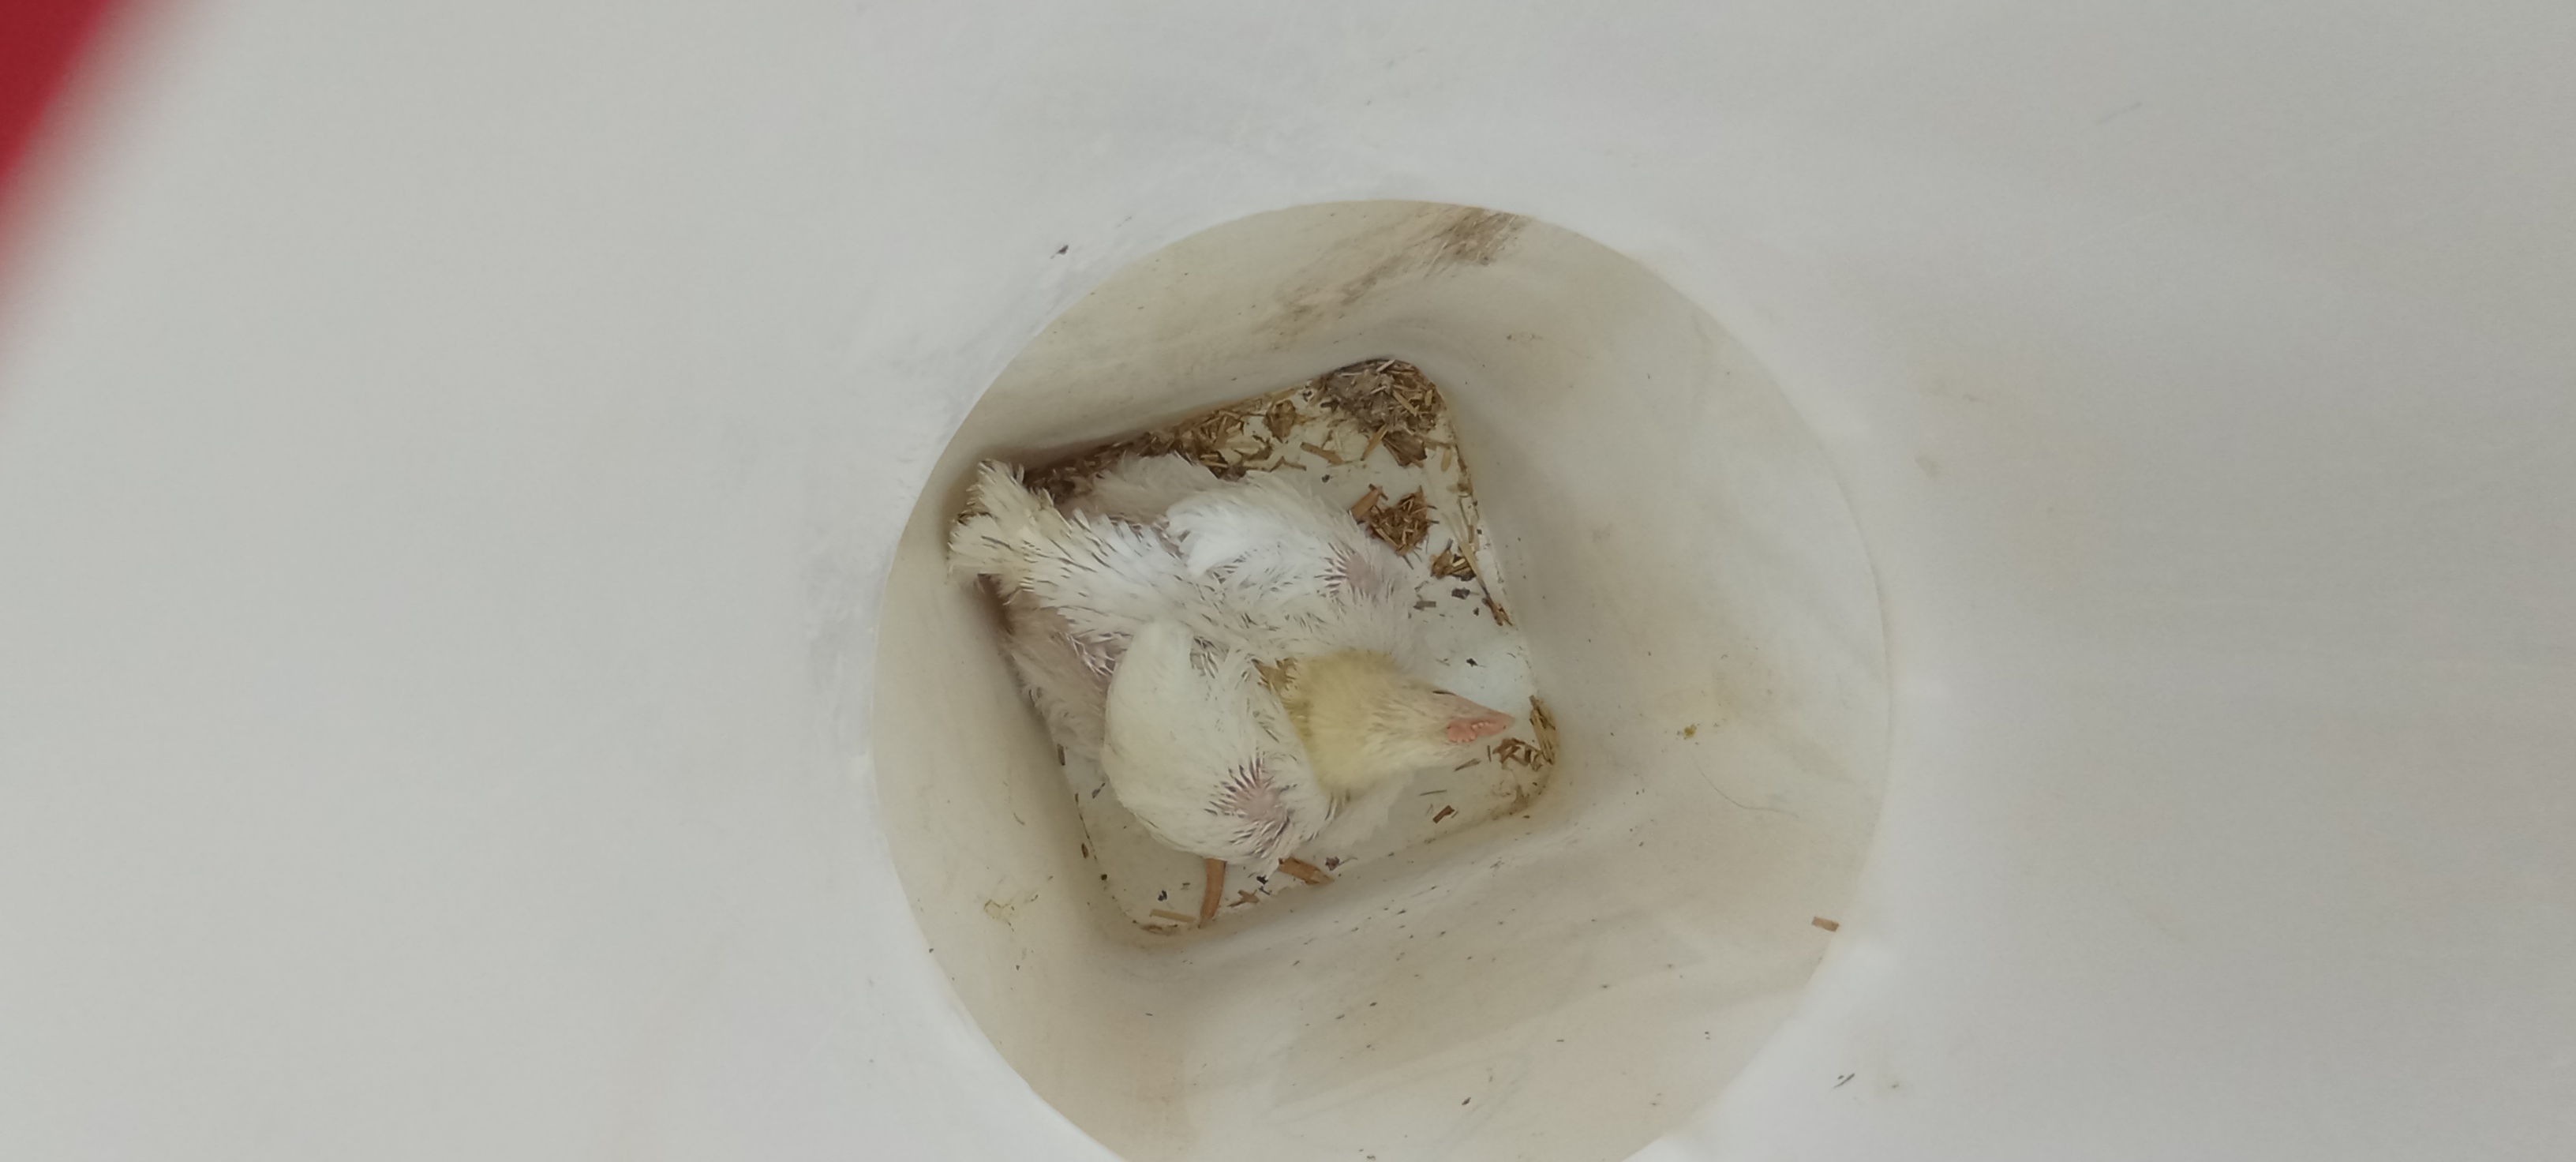
Weight: 1480 g